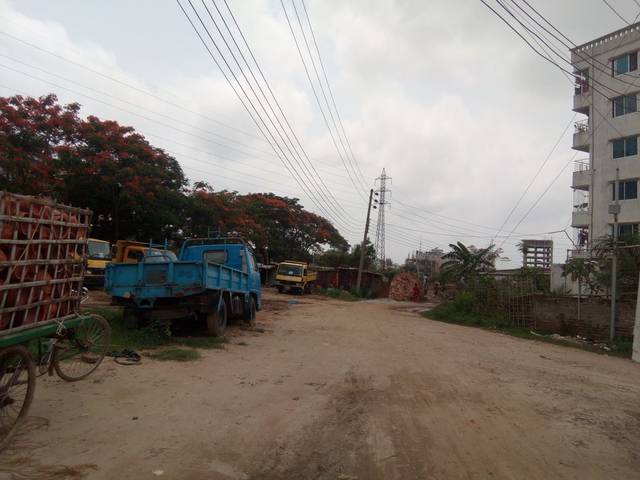
Region: Bangladesh
Coordinates: 23.764, 90.435